Mojave Firebrand

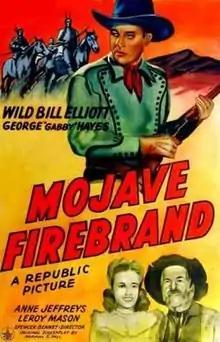
Theatrical release poster

Mojave Firebrand is a 1944 American Western film directed by Spencer Gordon Bennet and written by Norman S. Hall. The film stars Wild Bill Elliott, George "Gabby" Hayes, Anne Jeffreys, LeRoy Mason, Jack Ingram and Harry McKim. The film was released on March 19, 1944, by Republic Pictures.